Architecture of Sydney

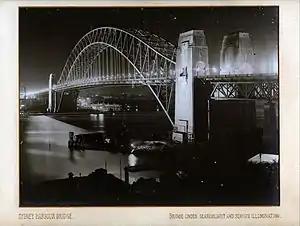
The Sydney Harbour Bridge after its opening in 1932. The bridge is one of the largest steel arch bridges in the world, spans Port Jackson, the largest natural harbour in the world.

Historic preservation exists in Sydney and is overseen by the New South Wales State Heritage Register, established in 1999. Some of Sydney's grandest edifices have been replaced with contemporary architecture, a trend which began in the 1960s and has continued throughout to the present day. Lax heritage conservation in Sydney has attracted the ire of Sydneysiders, who are often in opposition to what government or local authorities want for the city, something seen recently with government contesting the heritage-status of the Sirius building at The Rocks. The demolition of the Regent Theatre on George Street in 1988, which had been slowly falling into disrepair, is a reflection of the shoddy heritage attitudes that persisted in the 20th-century, despite protests from Sydneysiders and pleas for green bans: the ornate Free Classical-style theatre was purchased cheaply by property developer Leon Fink, who subsequently demolished the building days after purchasing it. Sydney Mayor Clover Moore, then the MP for Bligh, addressed a crowd in Martin Place in 1988 to help save the building.